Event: Nepal Earthquake
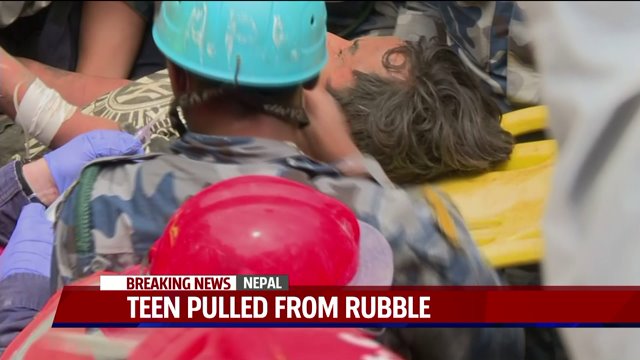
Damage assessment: no_damage